Inala, Queensland

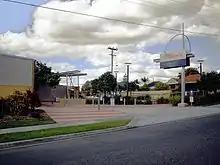
TAFE college, Inala, 2008

Inala State School opened on 1 July 1955. In September 1974, it was expanded to include a pre-school.